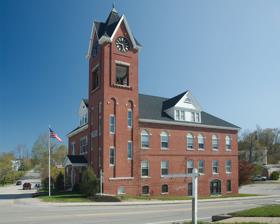
Building: Wakefield Town Hall and Opera House
Country: United States of America
Year built: 1895
United States historic place Wakefield Town Hall and Opera House U.S. National Register of Historic Places NH State Register of Historic Places Show map of New Hampshire Show map of the United States Location 2 High St., Wakefield, New Hampshire Coordinates 43°33′14″N 71°1′50″W / 43.55389°N 71.03056°W / 43.55389; -71.03056 Area 0.2 acres (0.081 ha) Built 1895 ( 1895 ) Architect Alvah T. Ramsdell Architectural style Romanesque NRHP reference No. 07000550 Significant dates Added to NRHP June 12, 2007 Designated NHSRHP July 29, 2002 The Wakefield Town Hall and Opera House is a historic municipal building at 2 High Street in the Sanbornville village of Wakefield, New Hampshire .  Built in 1895, it is a prominent local example of Romanesque architecture , and has housed civic and social activities since its construction.  The building was listed on the National Register of Historic Places in 2007, and the New Hampshire State Register of Historic Places in 2002. Description and history The Wakefield Town Hall and Opera House is prominently located in the center of Sanbornville, at the northeast corner of High Street and Meadow Street ( New Hampshire Route 109 ).  It is a two-story masonry structure, built out of brick with granite trim.  It is covered by a hip roof pierced by single wide gable dormers on its street-facing facades.  At the street corner, a three-story square tower rises 75 feet (23 m) to a pyramidal roof; its upper stages house an open belfry and clock, while its lower sections have windows set in slightly recessed round-arch panels. The building was designed by Alvah T. Ramsdell and built in 1895, replacing an older town hall (which still stands) in Wakefield Village . The Romanesque building functions primarily as the seat of the local government, but also has a large performance space on the upper floor which is used for theatrical, musical, and social functions. Spaces in the ground floor were also originally used for other purposes, including retail, banking, and post office functions.  They have since been taken over to town offices. See also National Register of Historic Places listings in Carroll County, New Hampshire References